Ellen Russell Emerson

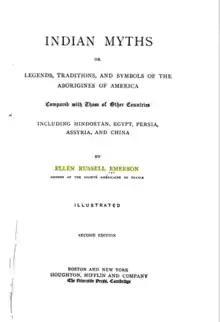
"Indian Myths"

The "Boston Advertiser" reviewed "Indian myths; or, legends, traditions and symbols of the aborigines of America" (James R. Osgood, 1884) and stated that "A large and interesting collection of Indian myths has been made by Ellen Russell Emerson, with the desire of making more evident the capacity of the Indian race for moral and intellectual culture. . . . In support of these views Miss Emerson gives the results of her wide reading on all matters relating to North American Indians, and to the mythology of different countries, showing the family likeness that runs through the legends, traditions and symbols, and is even seen in the languages of the aborigines of America, and the races of the East,—Persians, Assyrians, Hindoos, Chinese and Egyptians. These legends and myths deal with God, with the origin of man and of evil, with all the powers of nature, with forms of worship, and with birds, animals, trees and rocks. They are full of strange and interesting things, and have a great deal of wild fancy and poetic beauty mingled with their childishness. Miss Emerson deals with the capacities and prospects of the red race as a race, not with the wrongs of the separate tribes, or the injustice and inhumanity of the United States Government toward them; but her book is a claim, based on history and ethnology, not on religion or philanthropy, for the full recognition of Indians as belonging to the brotherhood of men, with rights to be respected and powers to be developed." In the 1989 "The Journal of American Indian Family Research", it stated that "Indian myths" was "A valuable study of Indian myths compared with other cultures of the world."